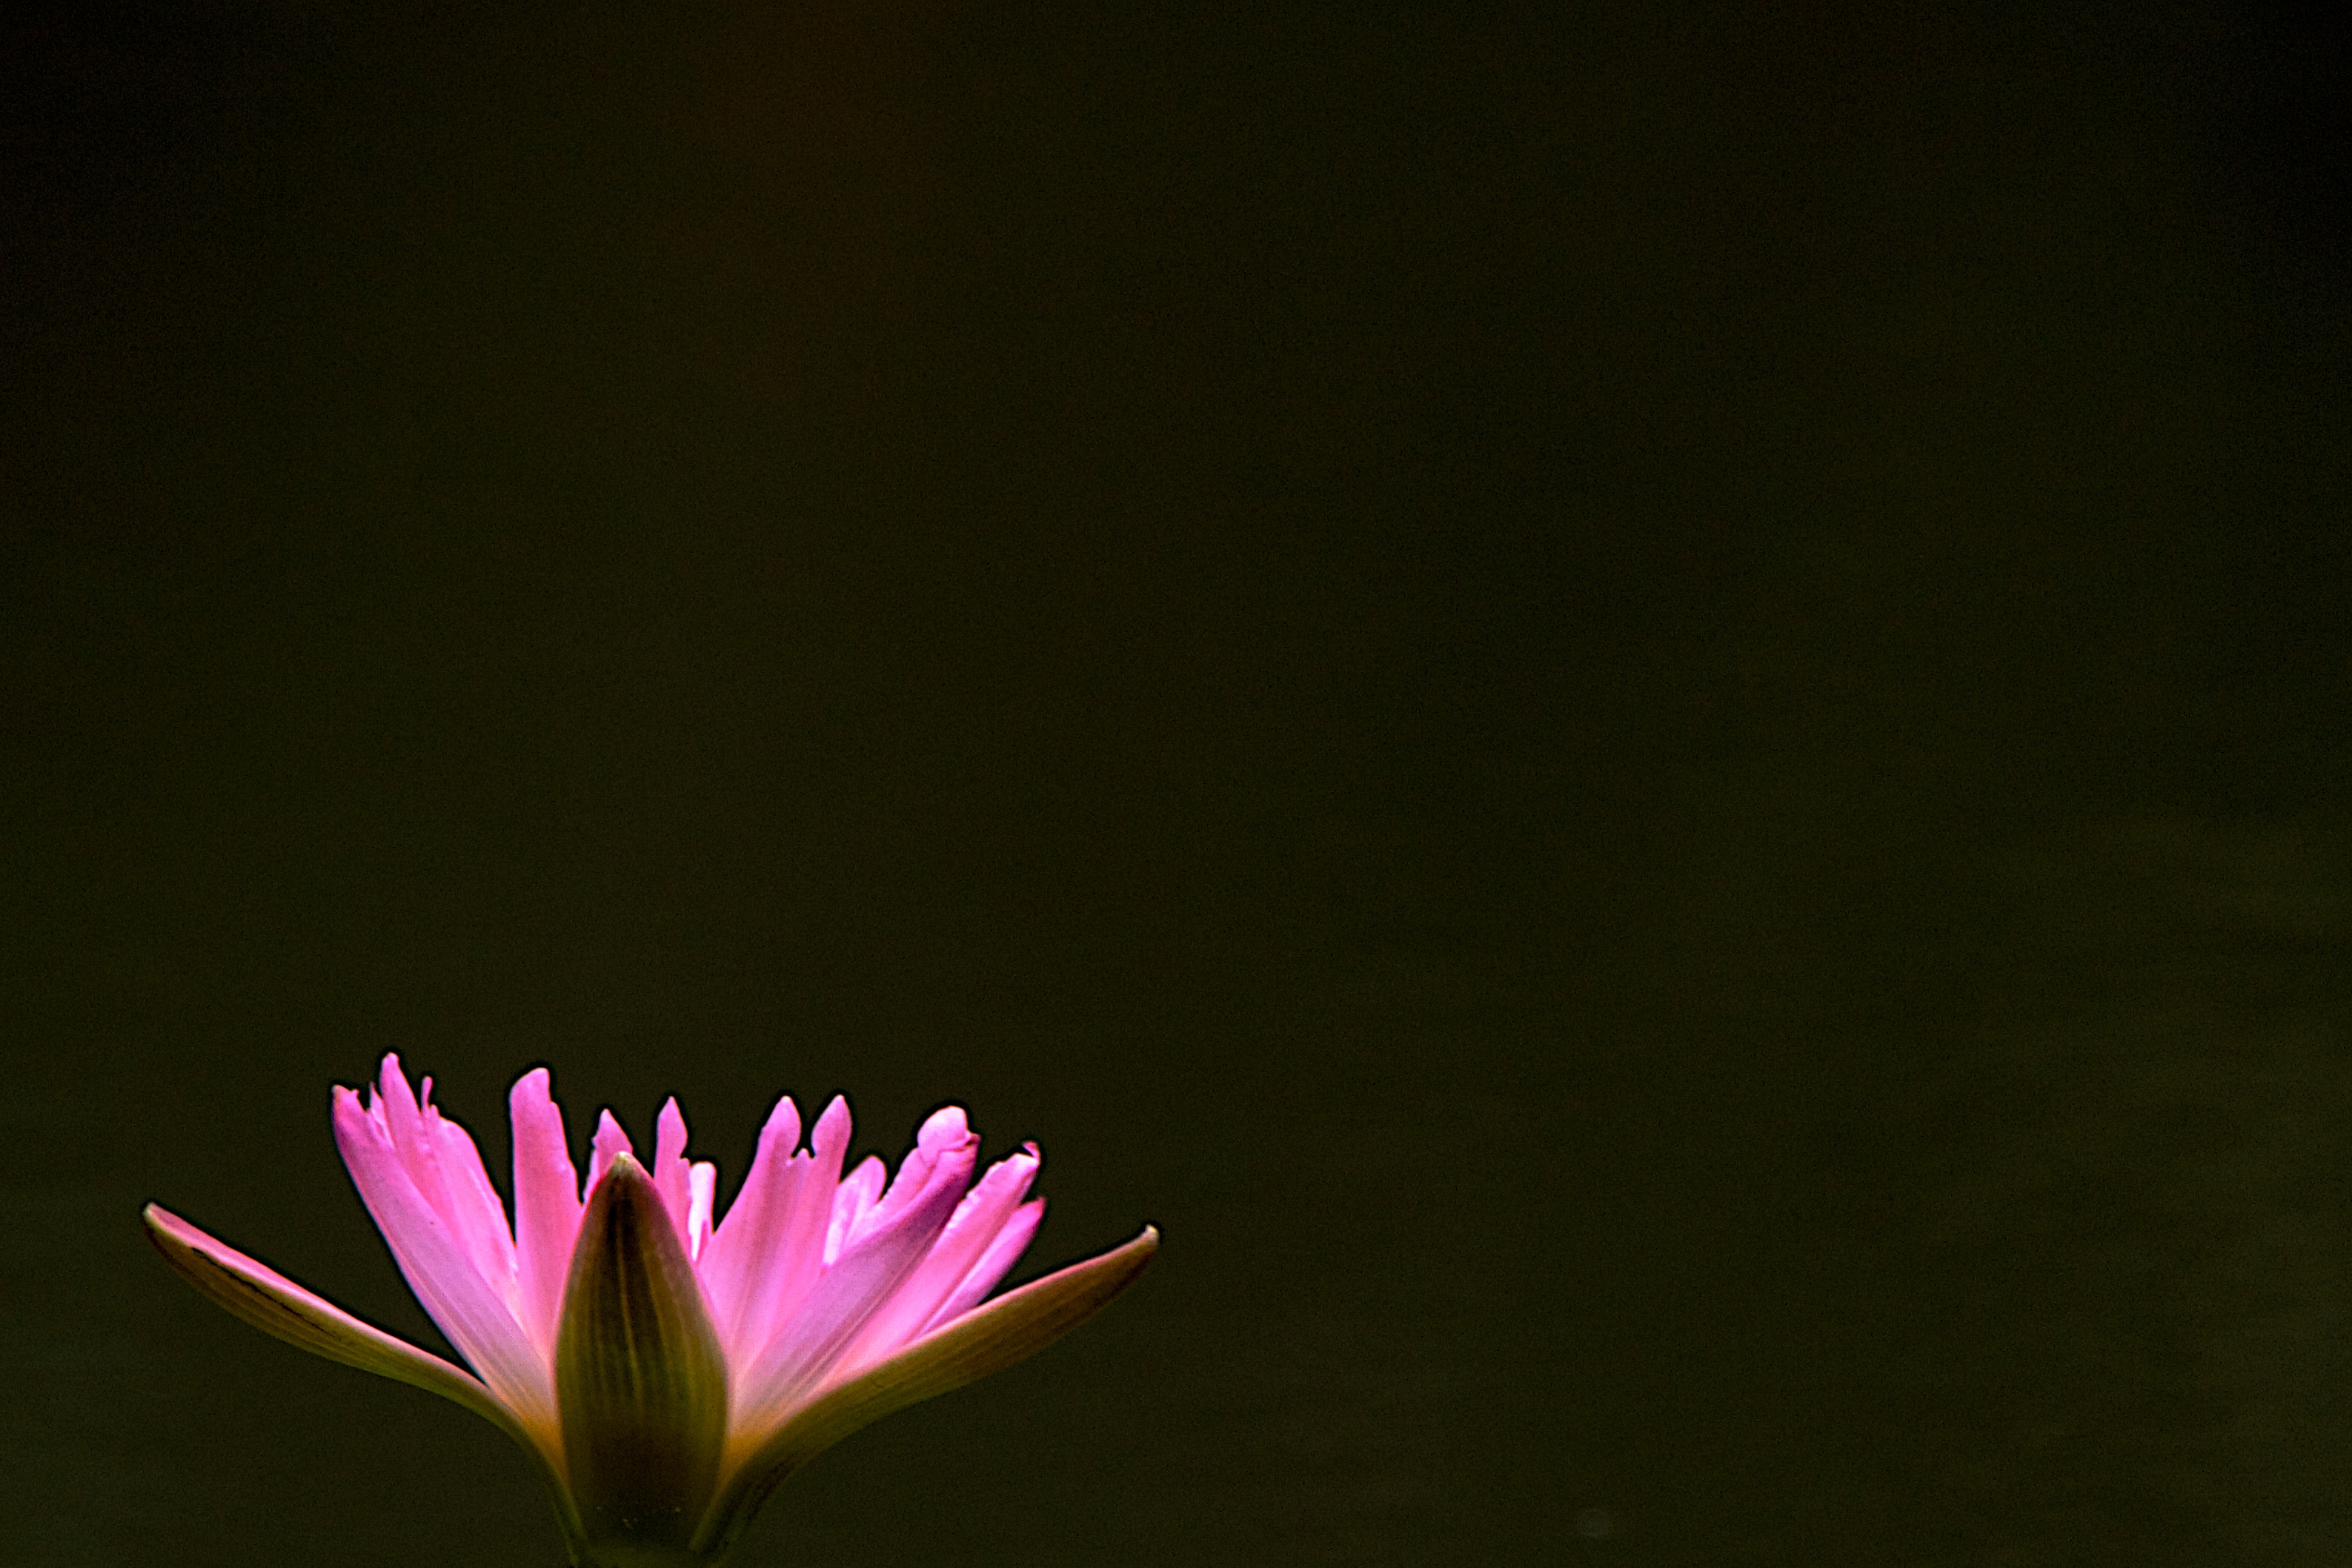
light, plant, night, sunlight, leaf, flower, petal, green, darkness, flora, close up, macro photography, computer wallpaper